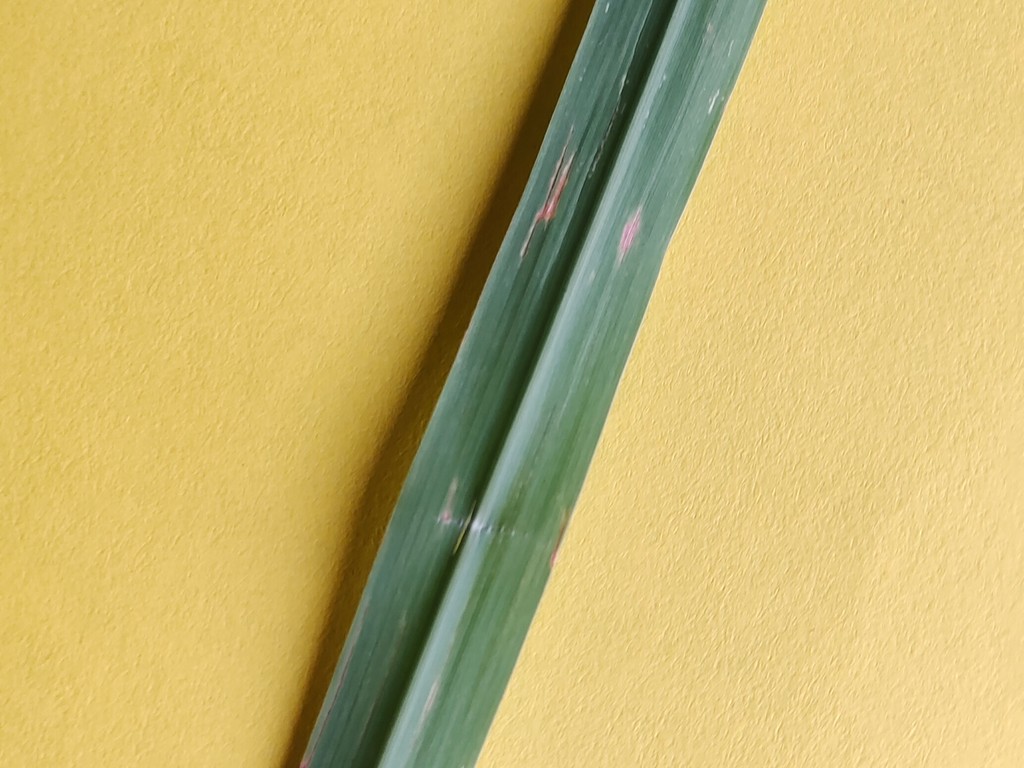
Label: Unhealthy